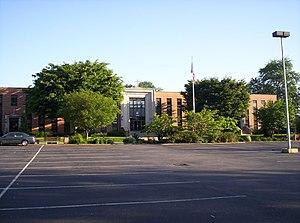
L'Archmere Academy est un établissement d'enseignement secondaire privé catholique rassemblant 474 étudiants et situés à Claymont dans le Delaware. Elle a été fondée en 1932 et est gérée par le diocèse de Wilmington.